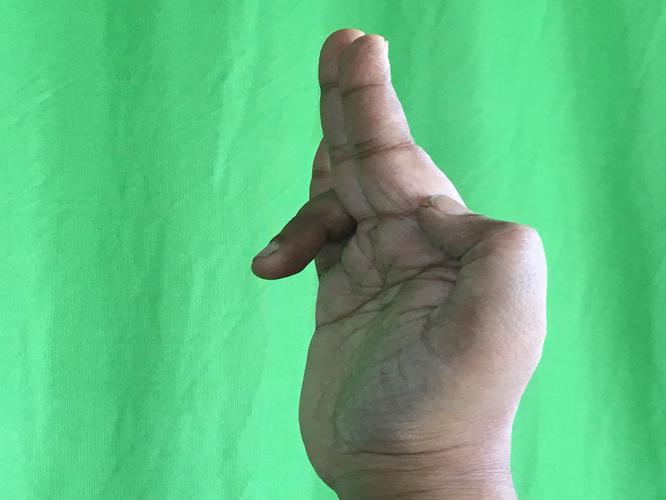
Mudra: Tripathaka
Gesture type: single_hand